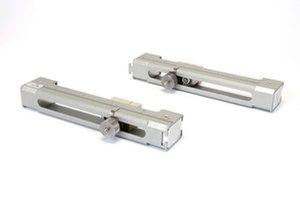
Sondes externes
Le débitmètre à ultrasons est un instrument utilisant les ultrasons pour mesurer la vitesse moyenne d'un fluide.